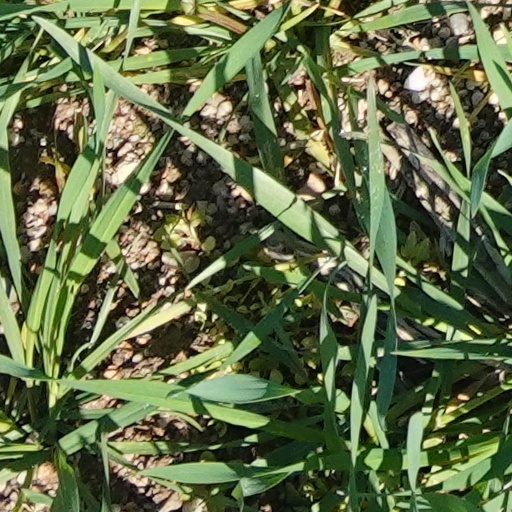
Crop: wheat